Kingsley Hall

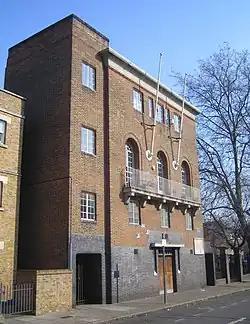
Kingsley Hall (front view) in Bromley-by-Bow, also home of the Gandhi Foundation

Kingsley Hall is a community centre, in Powis Road, Bromley-by-Bow in the London Borough of Tower Hamlets. It dates back to the work of Doris and Muriel Lester, who had a nursery school in nearby Bruce Road. Their brother, Kingsley Lester, died aged 26 in 1914, leaving money for work in the local area for "educational, social and recreational" purposes, with which the Lesters bought and converted a disused chapel. The current Hall was built with a stone-laying ceremony taking place on 14 July 1927.